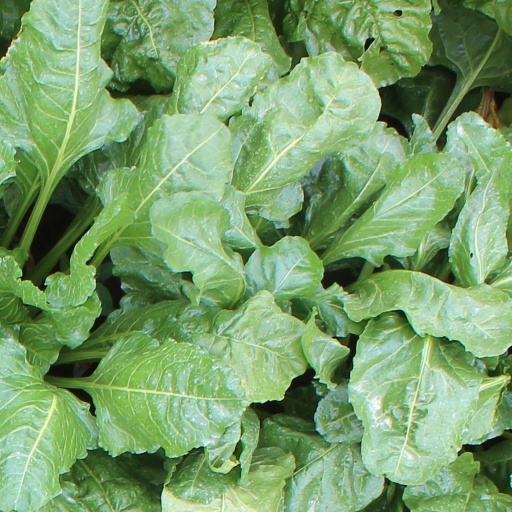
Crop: sugar beet